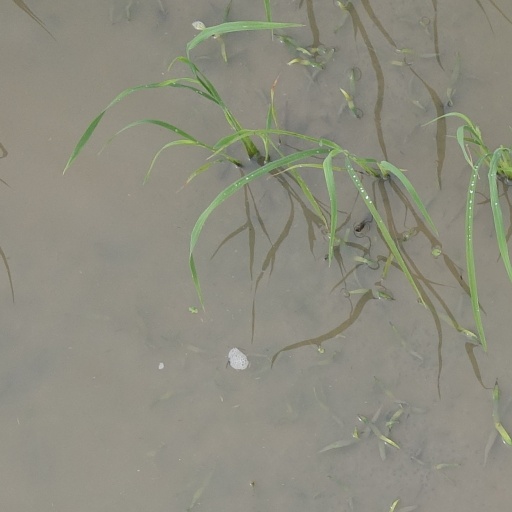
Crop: rice